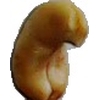
Label: caju_seed